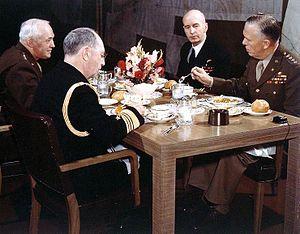
Ernest Joseph King, né le 23 novembre 1878 à Lorain et mort le 25 juin 1956 à Kittery, a été le commandant en chef de la Flotte des États-Unis et le Chef des Opérations navales durant la Seconde Guerre mondiale. L'exercice conjoint de ces deux fonctions est un cas unique dans l'histoire de l'US Navy.